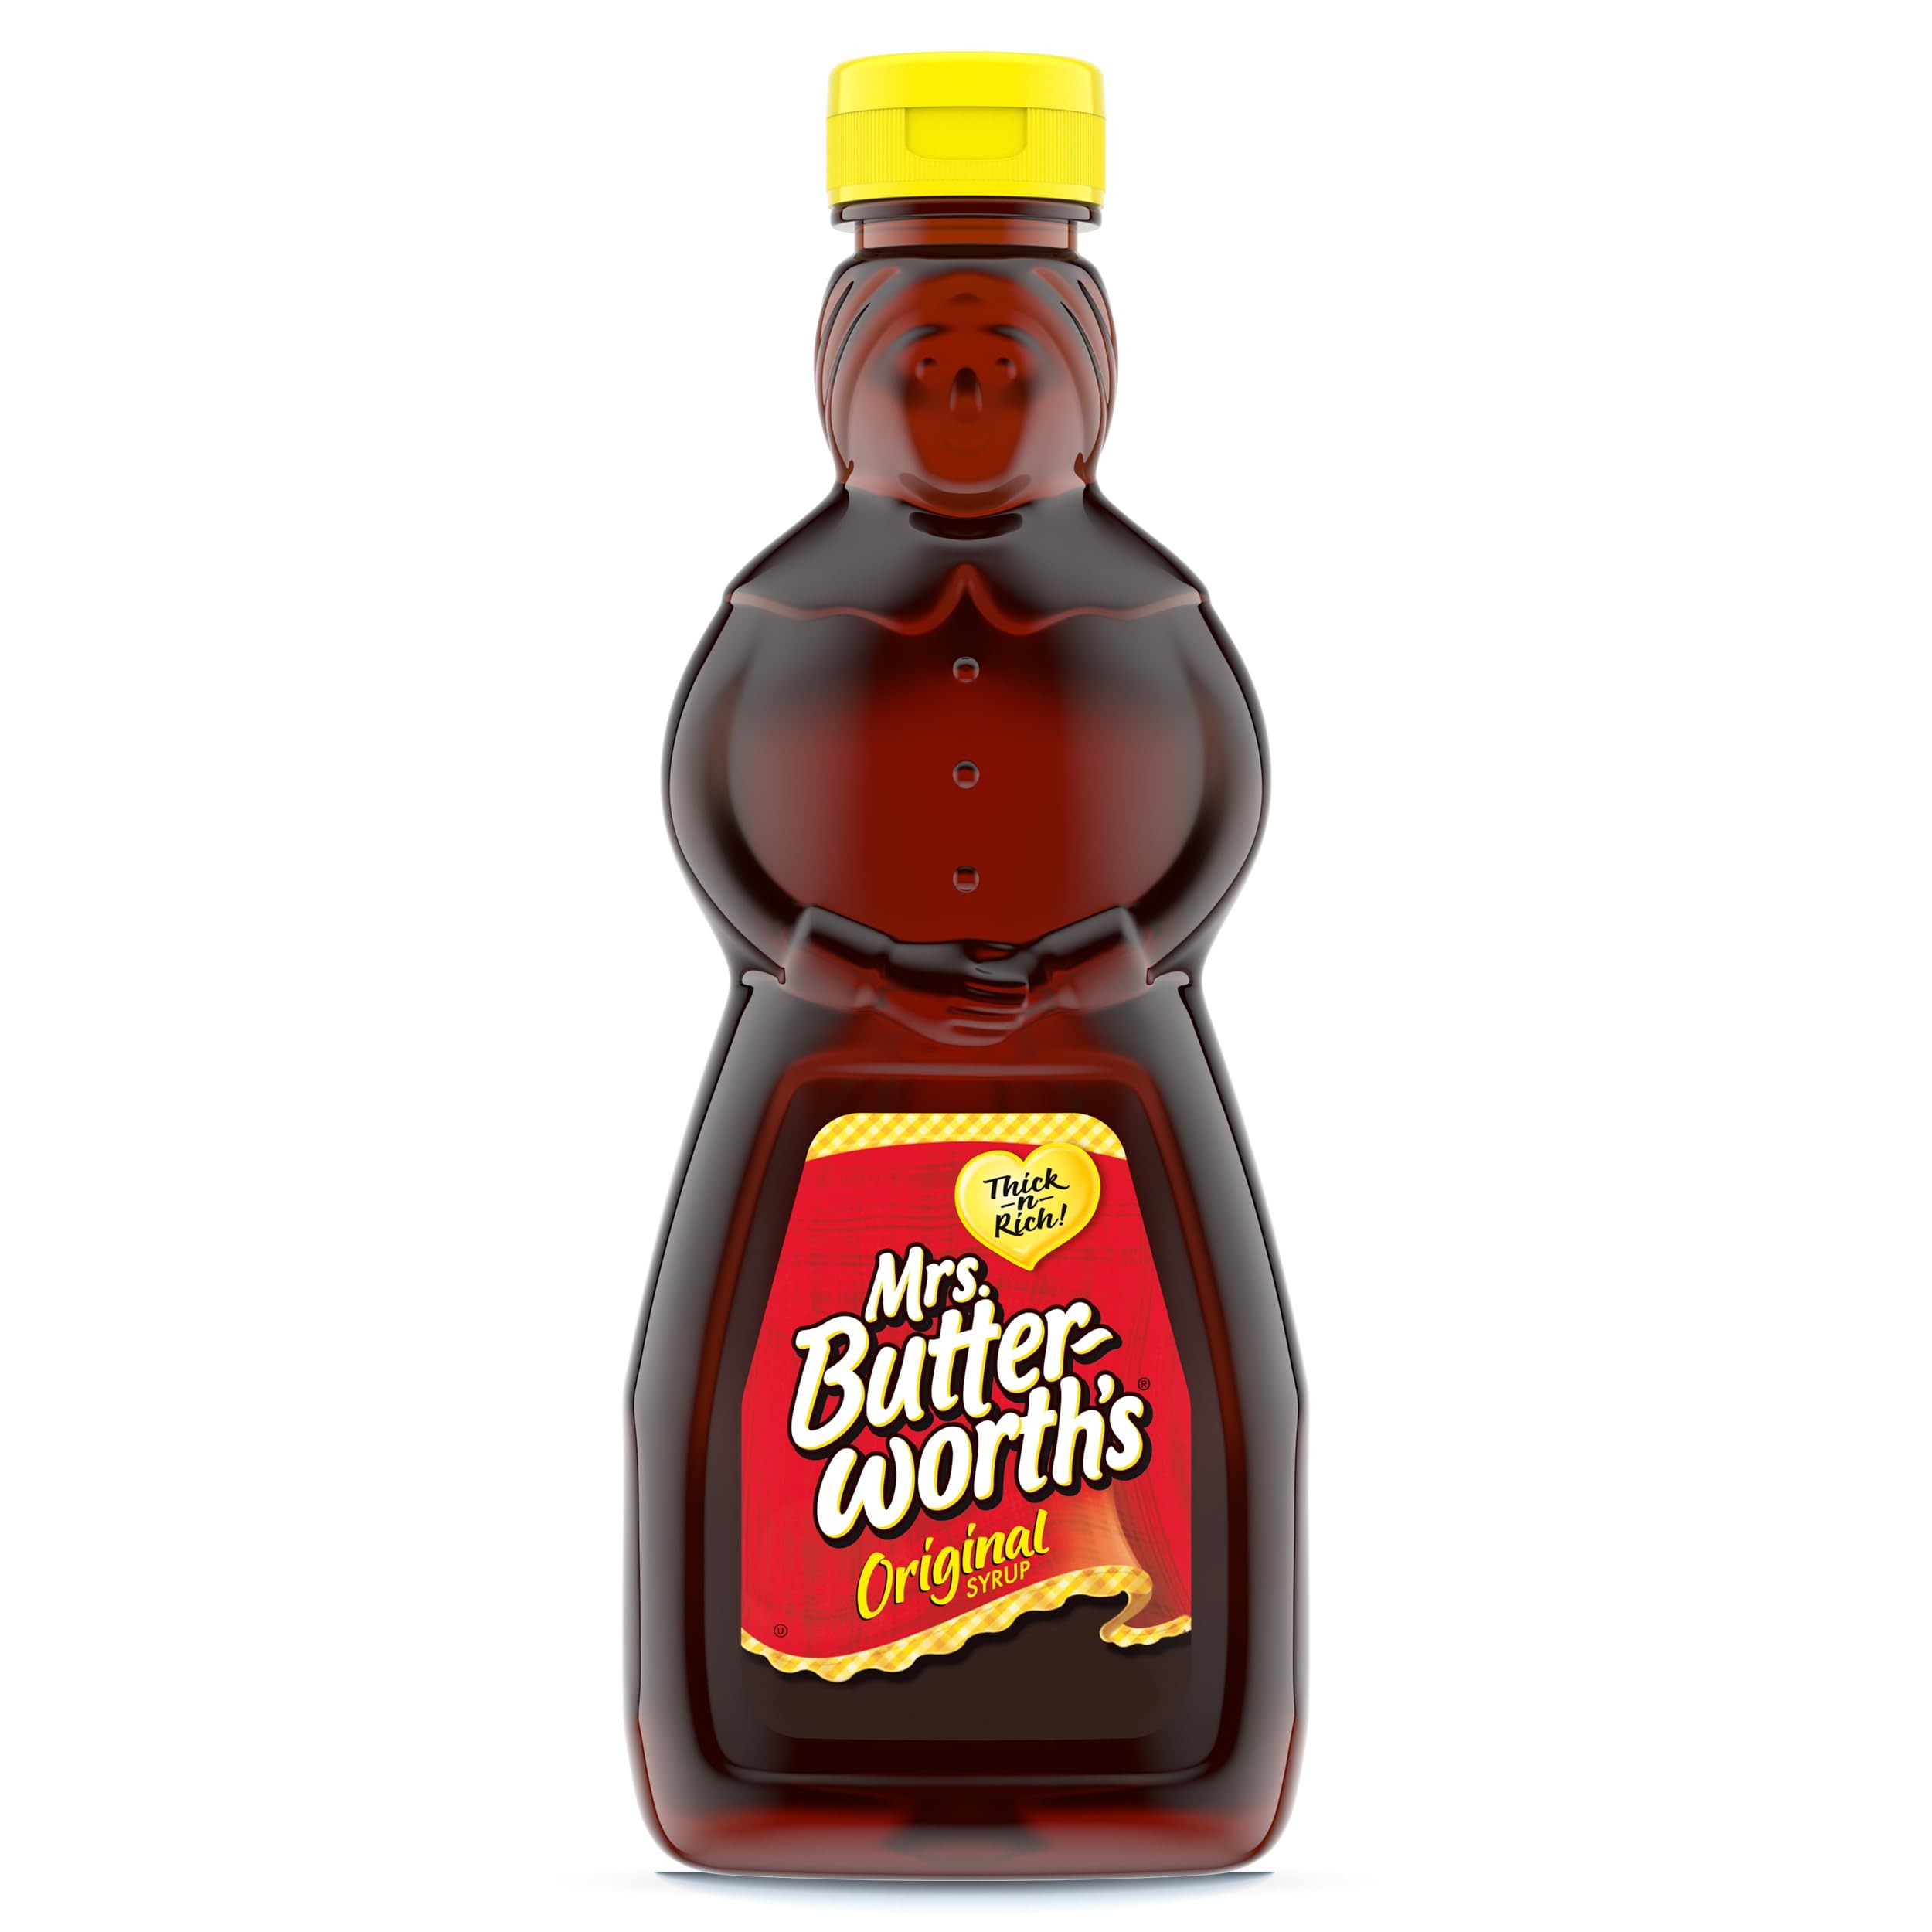
Item Name: Mrs. Butterworth's Pancake & Waffle Mix, Complete, 32 Ounce (Pack of 12)
Bullet Point 1: Deliciously thick and rich
Bullet Point 2: Makes whipping up a warm batch of pancakes a cinch
Bullet Point 3: A delicious way to start your day
Bullet Point 4: Easy to make, just add water
Bullet Point 5: Good source of calcium
Bullet Point 6: No preservatives
Value: 384.0
Unit: Fl Oz

Price: 4.235